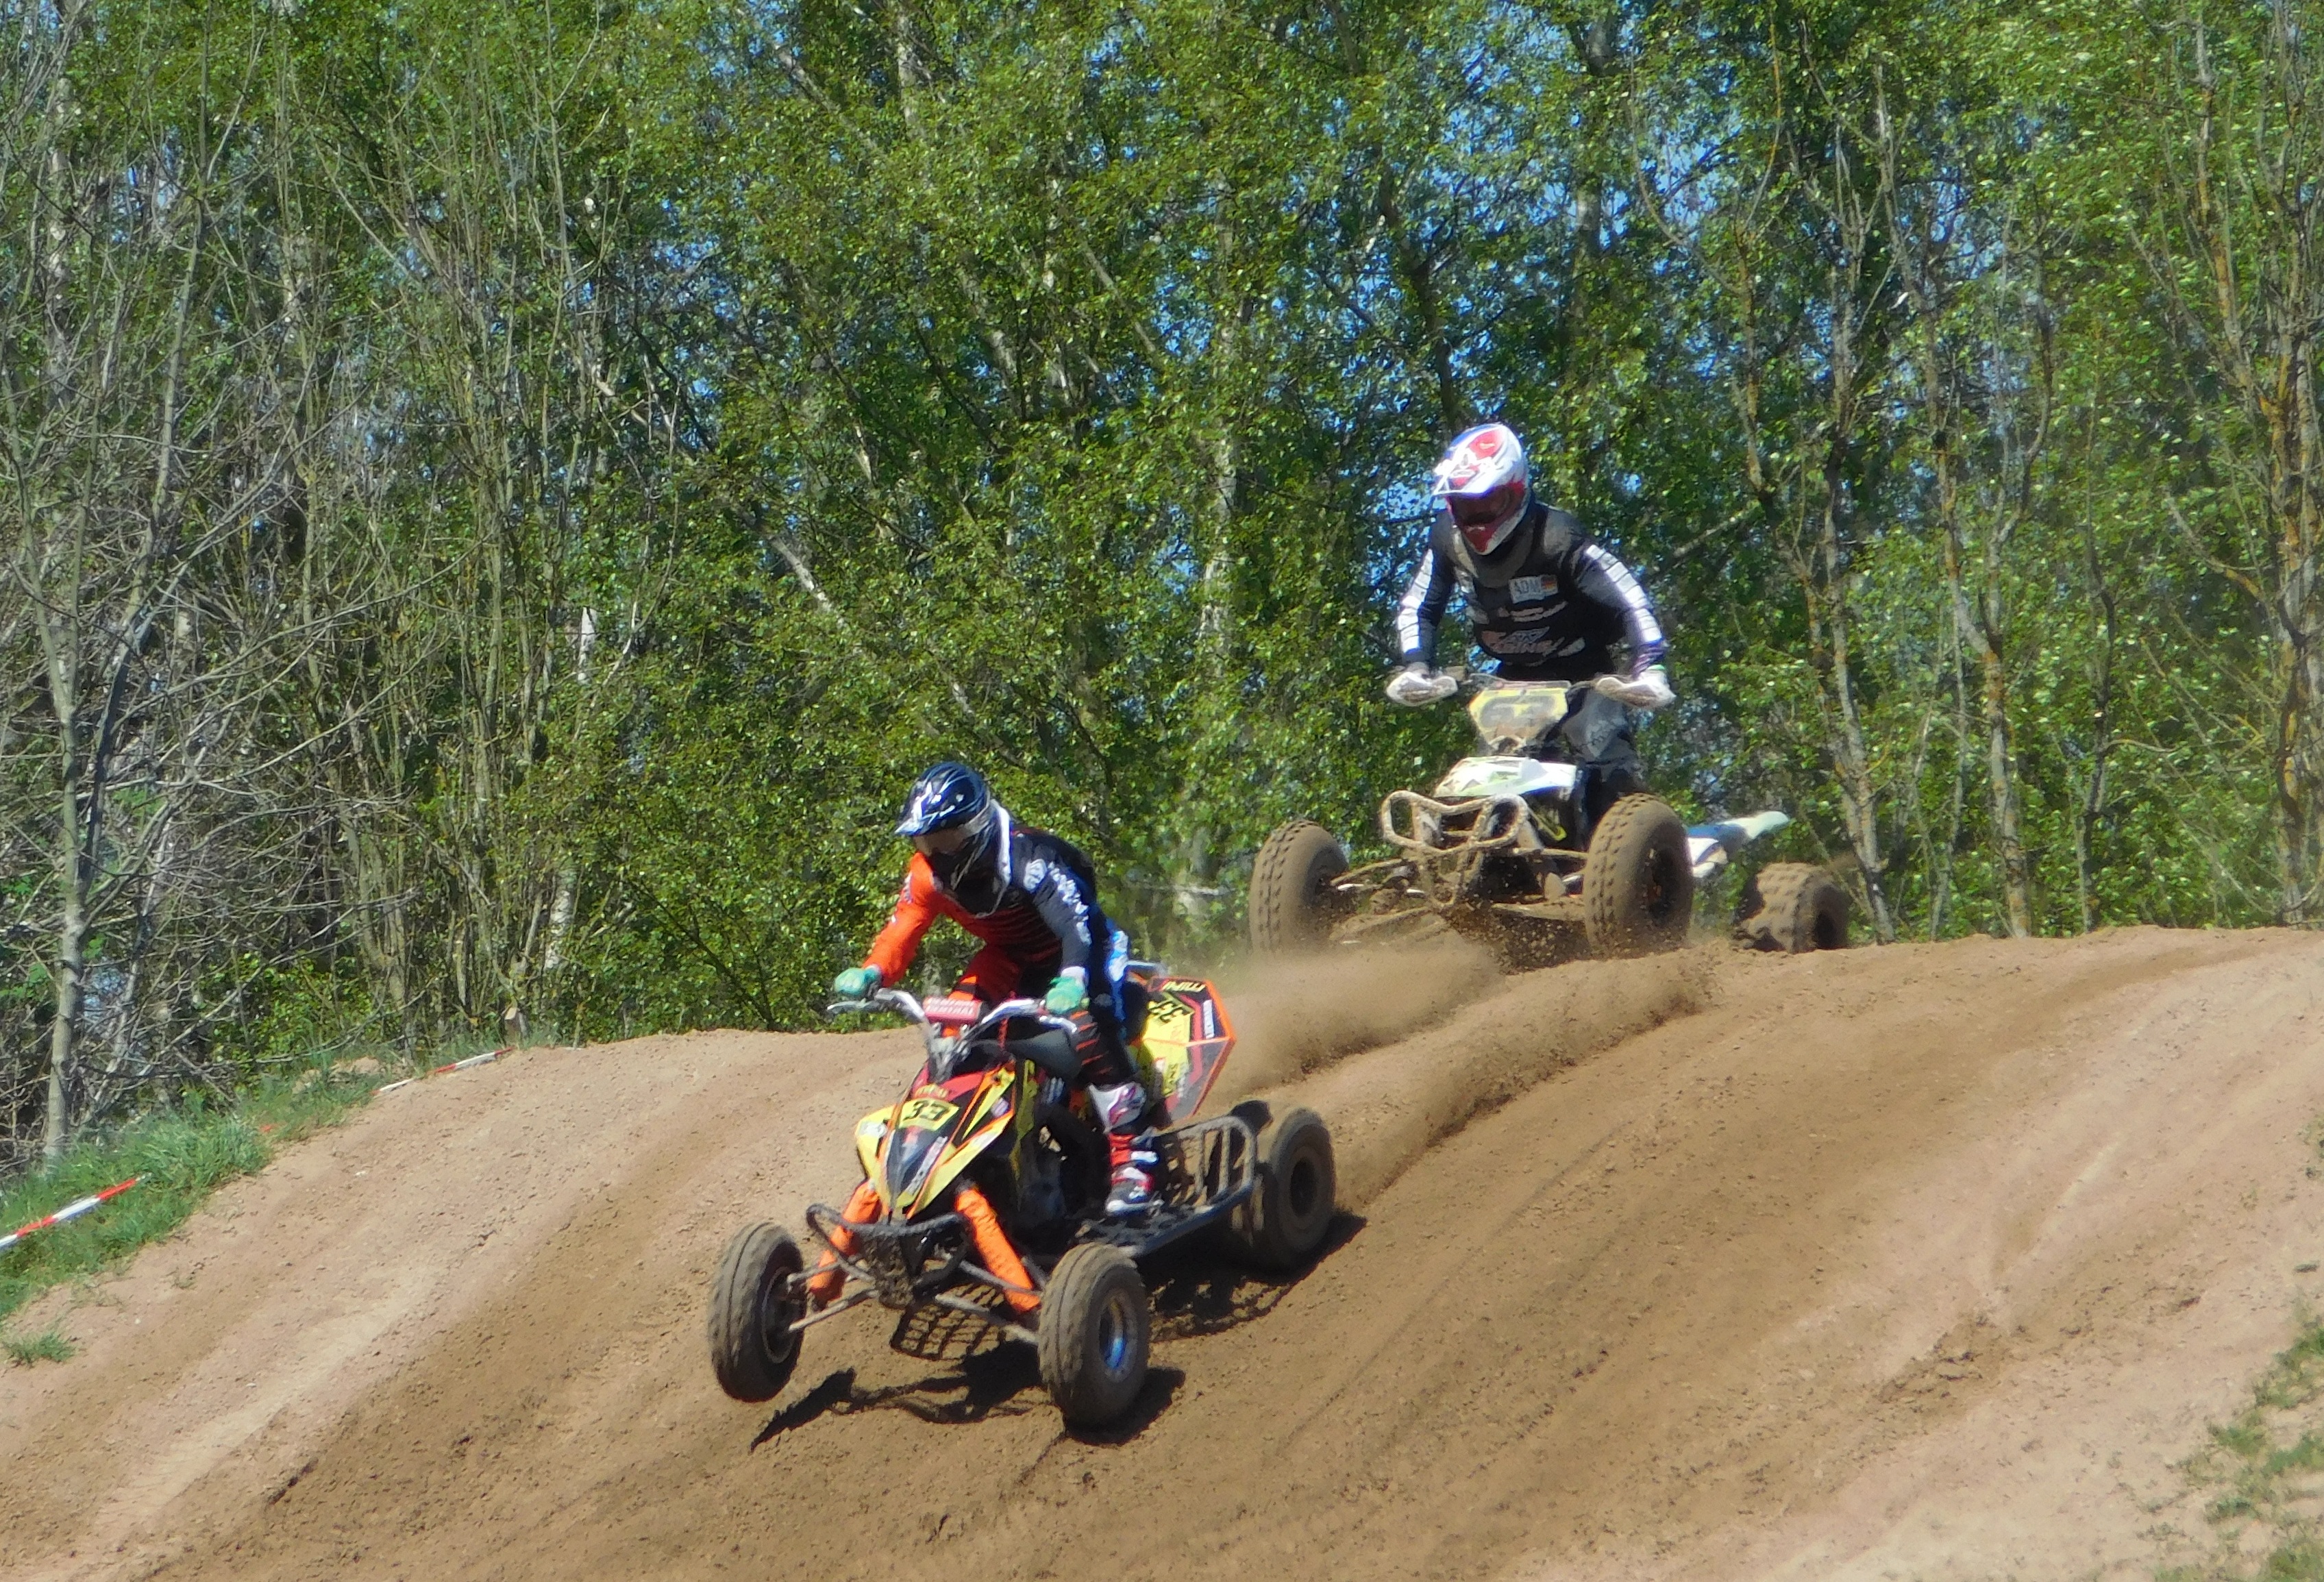
vehicle, motocross, soil, extreme sport, sports, racing, quad, motorsport, enduro, motorcycling, motorcycle racing, rugen, downhill mountain biking, off roading, endurocross, rugard